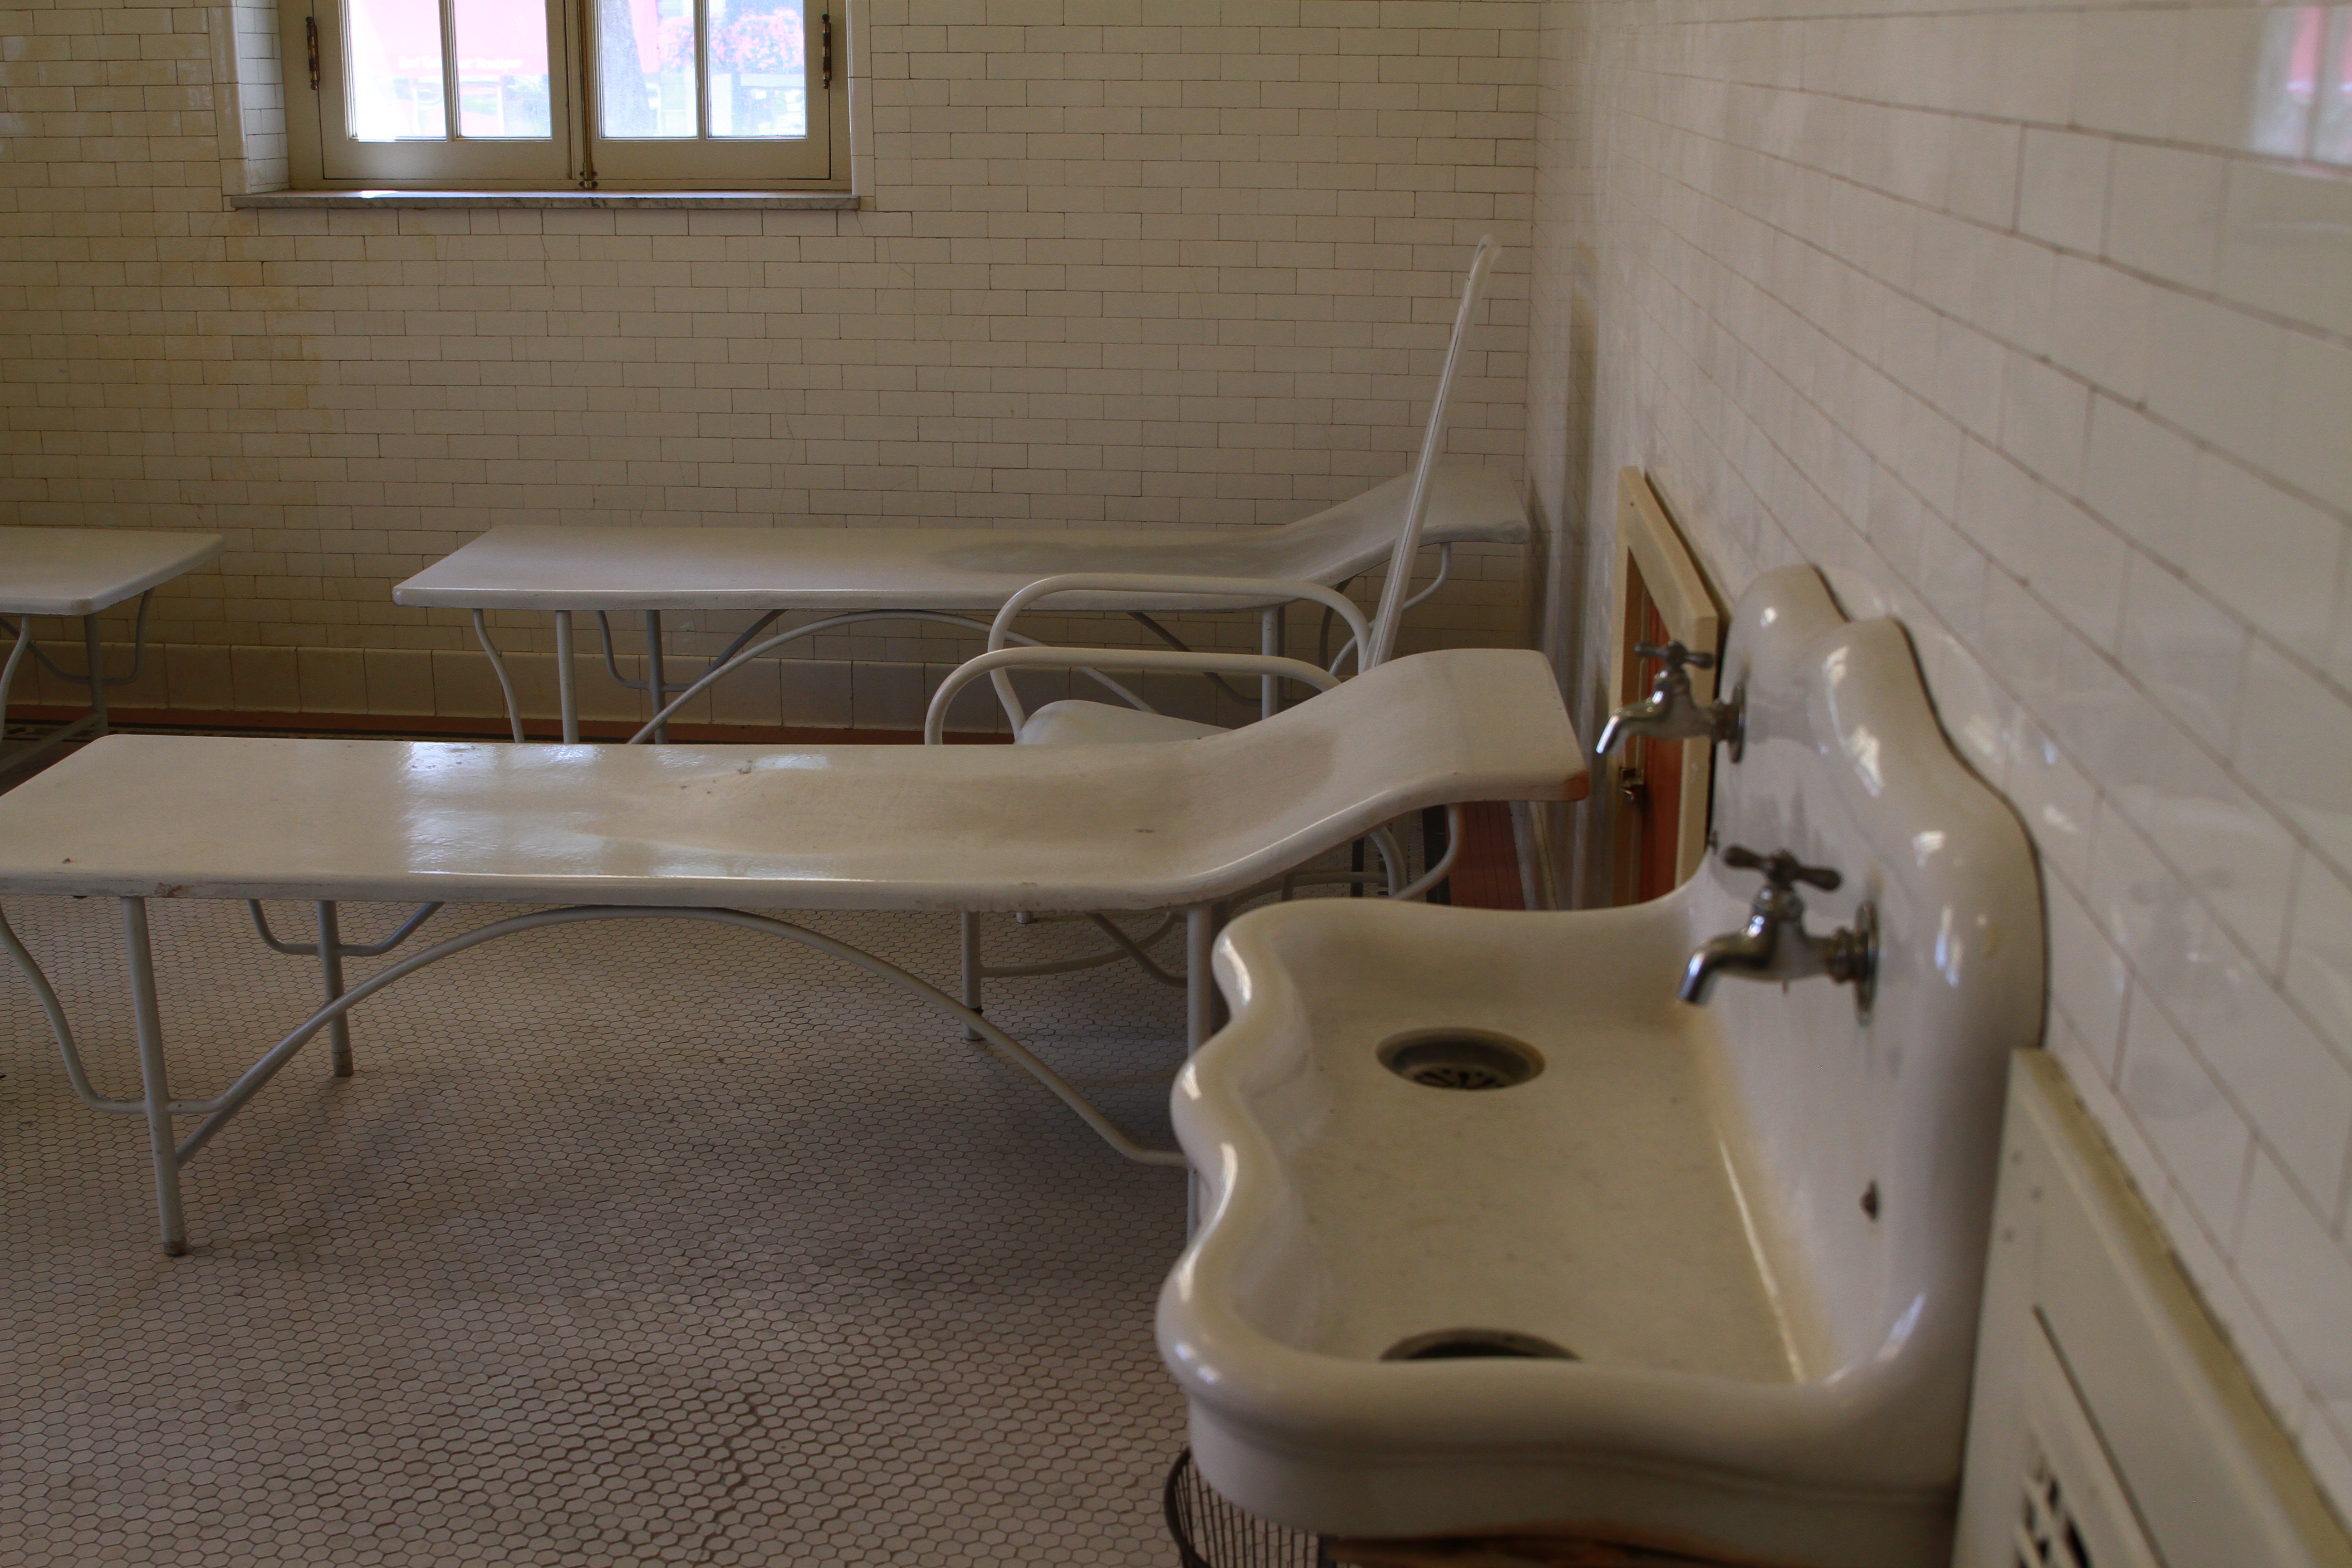
architecture, antique, floor, old, tourist, property, attraction, furniture, room, bathtub, bath, historical, arkansas, bathhouse, flooring, hot springs, health treatments, bidet, plumbing fixture